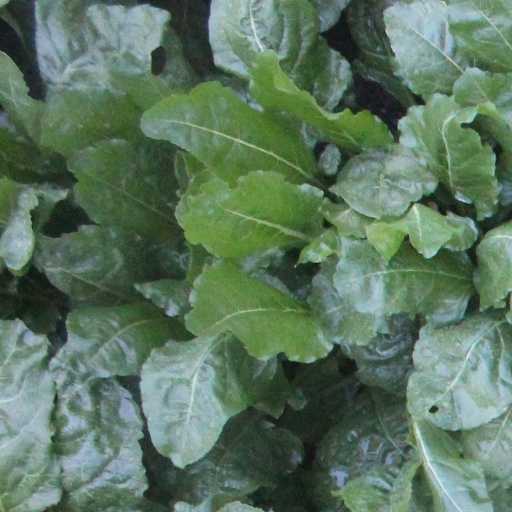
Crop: sugar beet